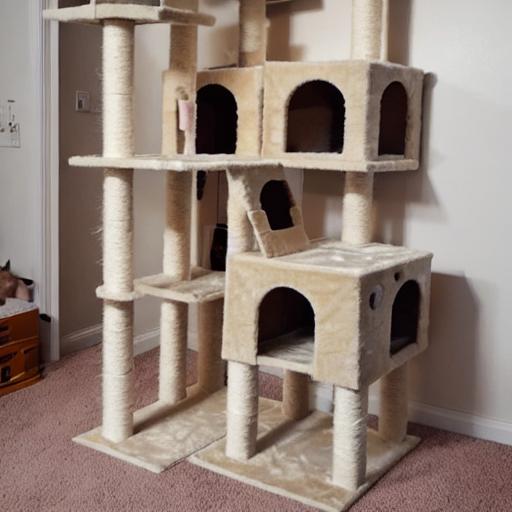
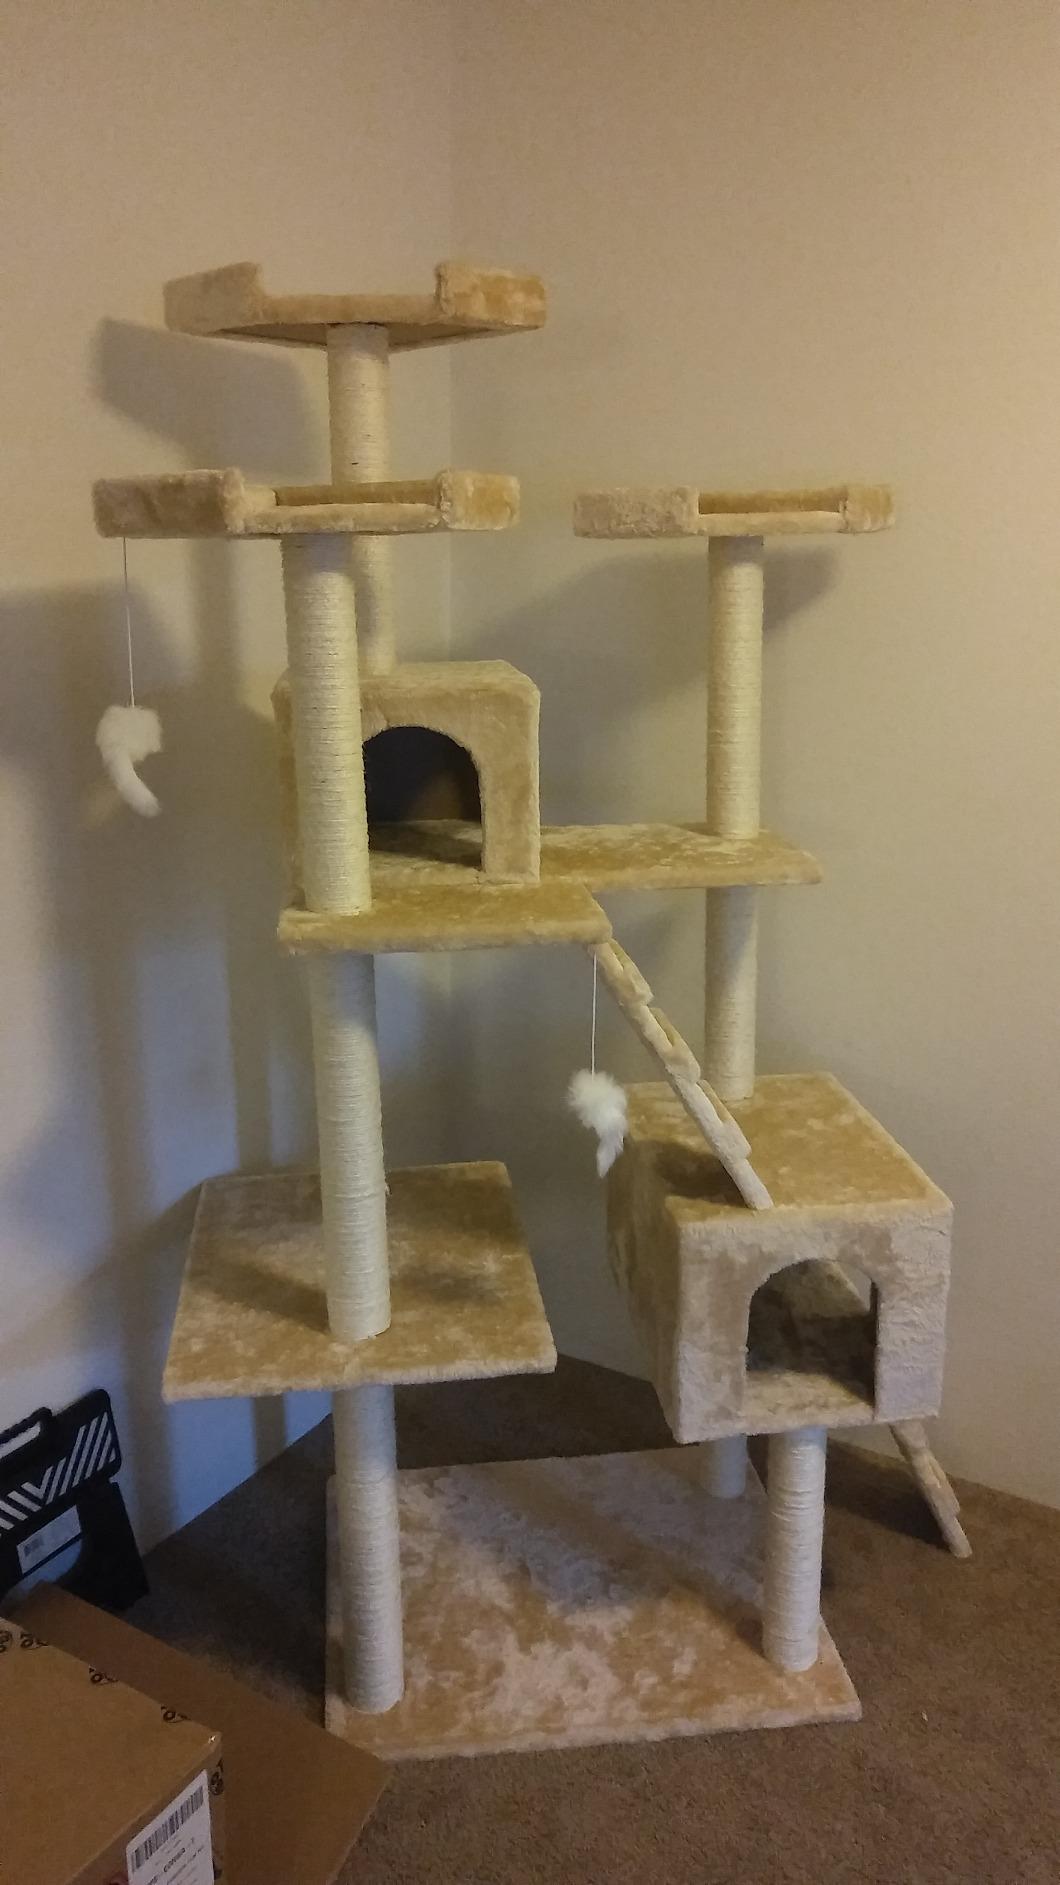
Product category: items_cat tree
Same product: no